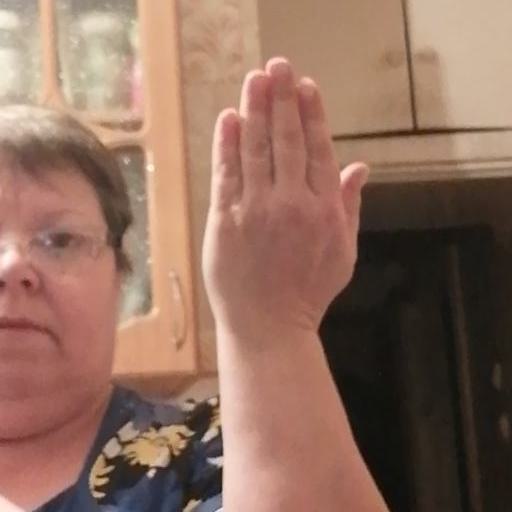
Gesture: stop_inverted